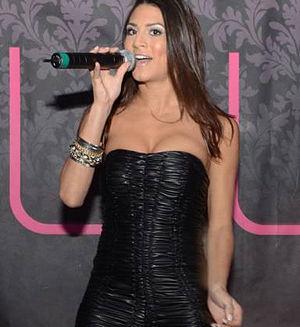
Kristina Maria, de son nom complet Kristina Maria Chalhoub, est une auteure-compositrice-interprète canadienne d'origine libanaise née le 14 mai 1989 à Ottawa, Canada.